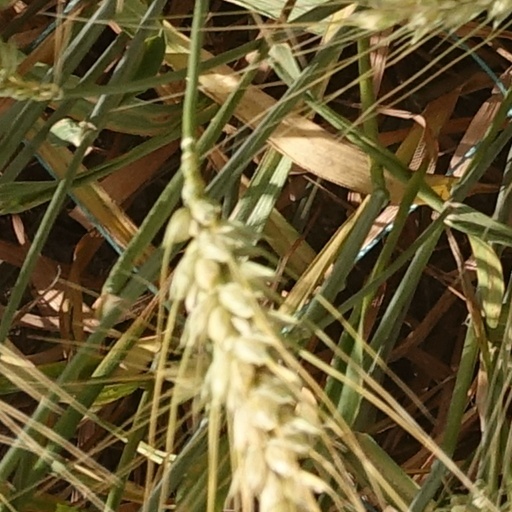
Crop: wheat